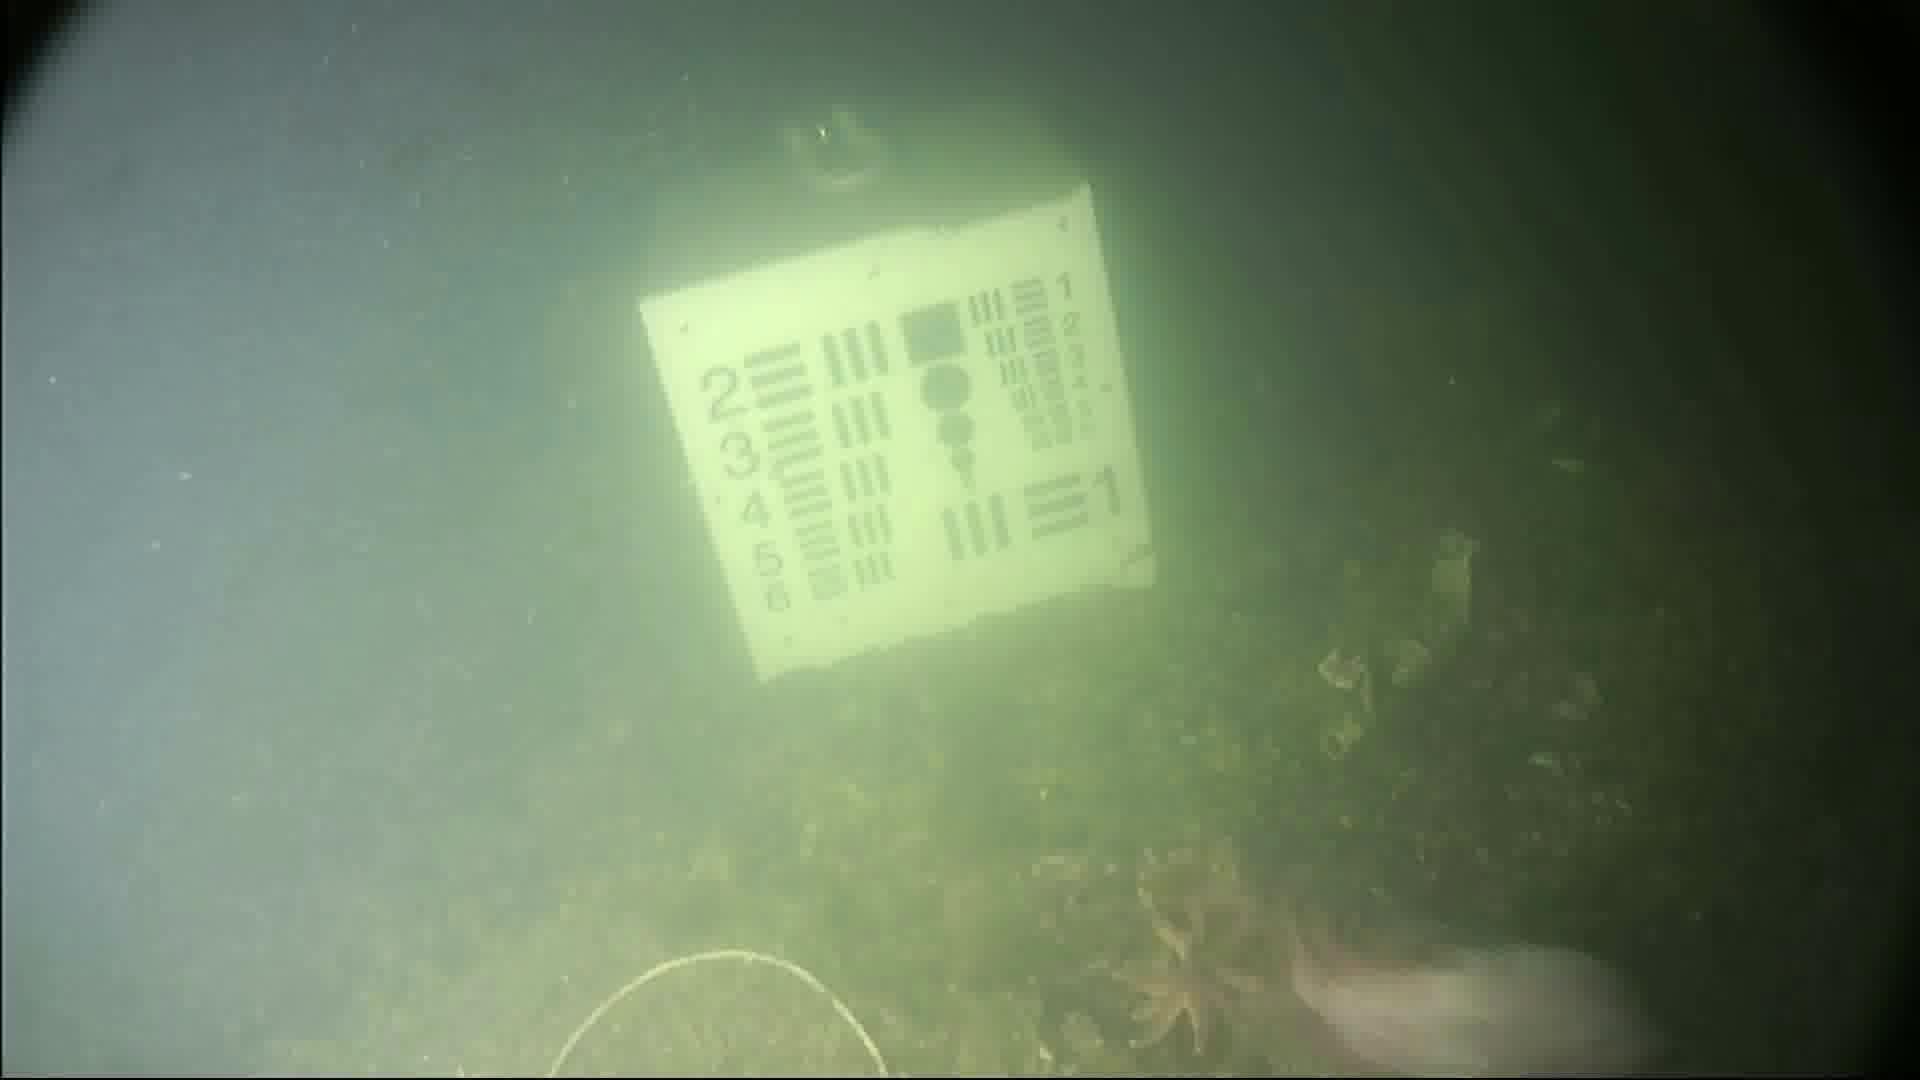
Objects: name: starfish
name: fish